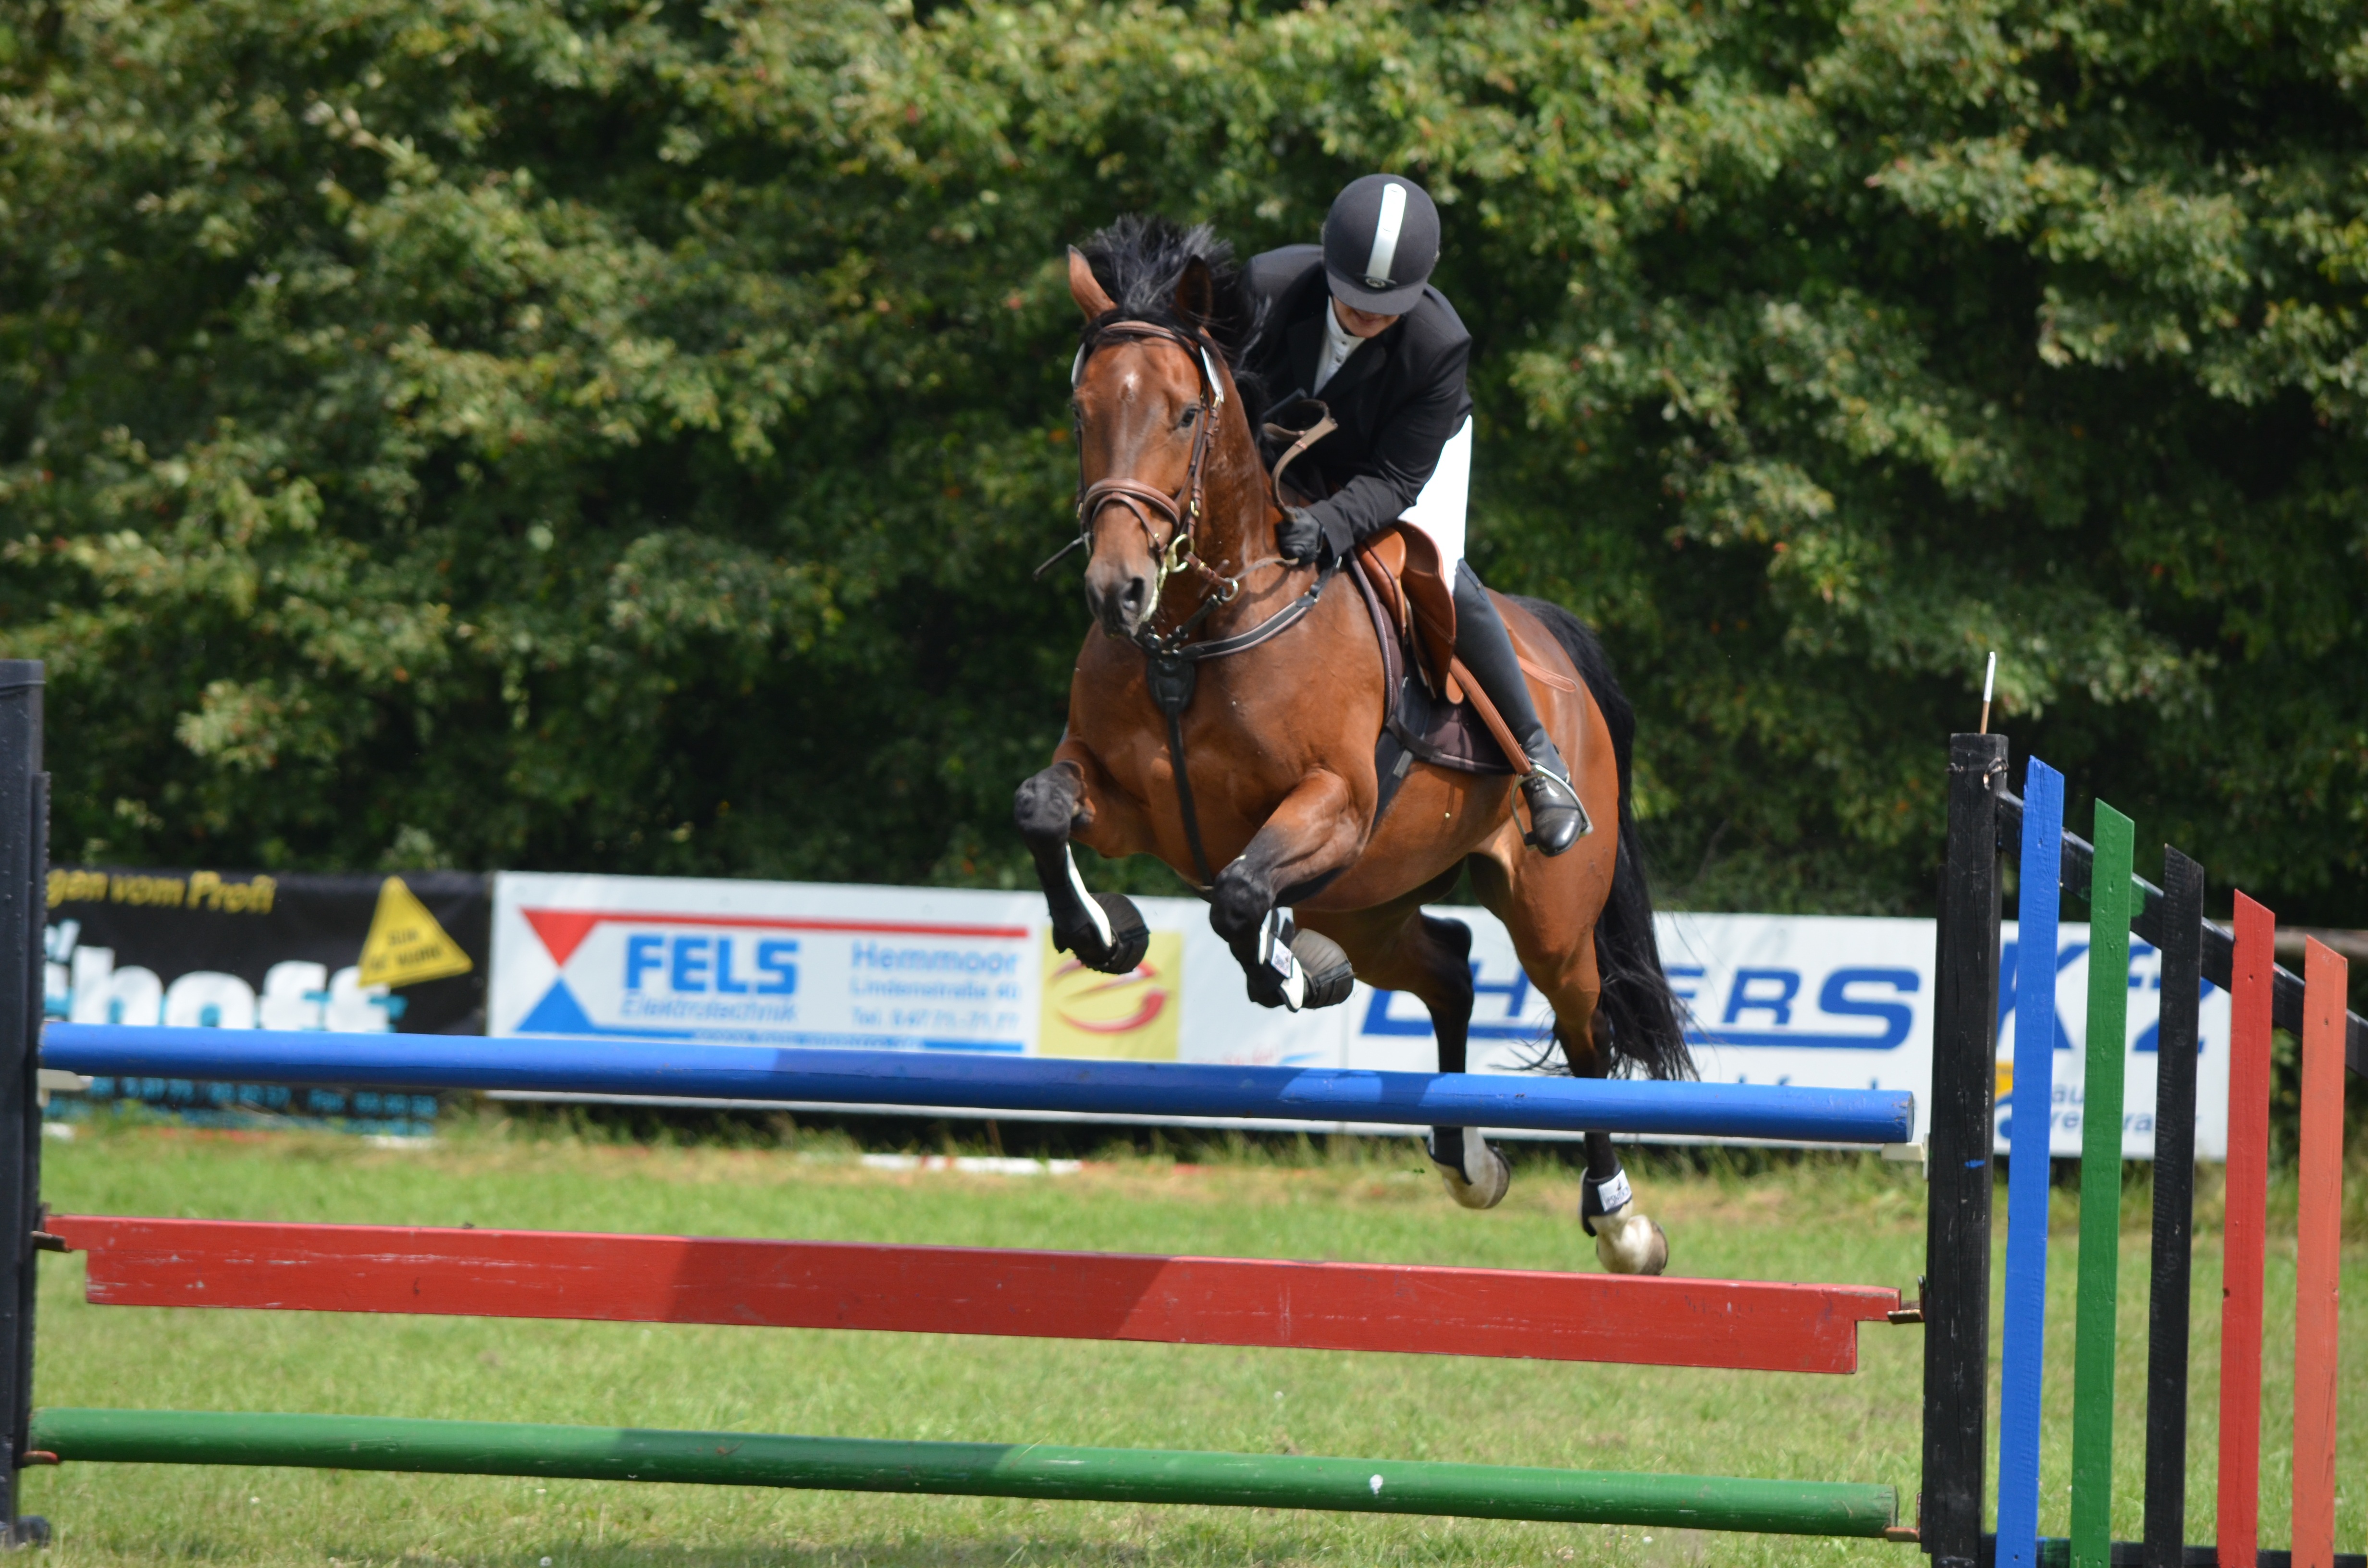
person, recreation, jumping, horse, stallion, equestrian, competition, sports, tournament, equestrianism, equitation, physical exercise, eventing, show jumping, tournament ride, outdoor recreation, horse like mammal, human action, animal sports, english riding, equestrian sport, hunt seat, modern pentathlon, cross country equestrianism